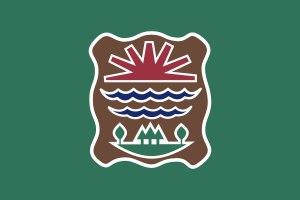
Les Abénaquis sont un peuple autochtone faisant partie de la famille linguistique et culturelle algonquienne.